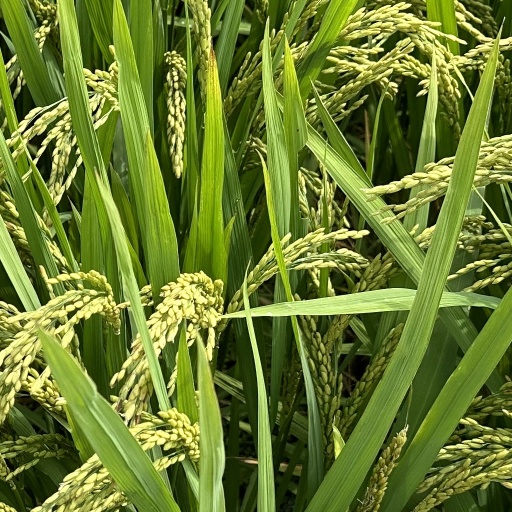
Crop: rice